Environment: lab
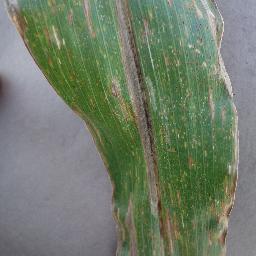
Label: gray_leaf_spot